Puthagam

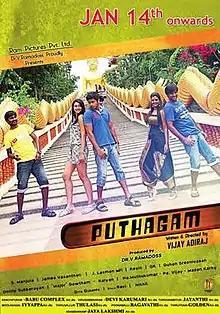
Film poster

Puthagam is a 2013 Indian Tamil-language film directed by television personality Vijay Adhiraj and produced by S. Manjula for Ram Pictures Private Limited.